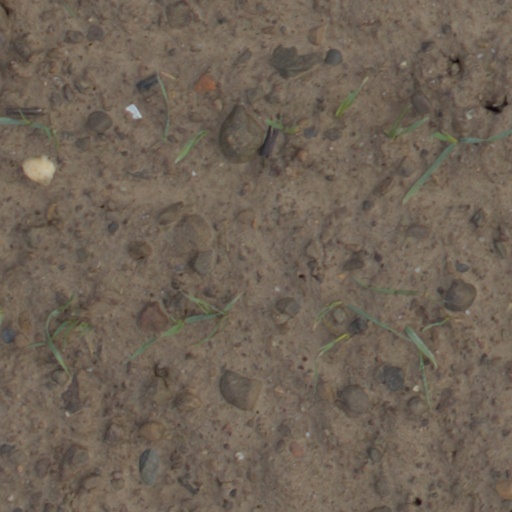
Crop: wheat